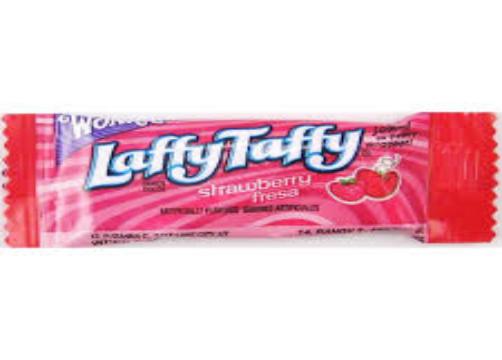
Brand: Laffy Taffy
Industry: Food